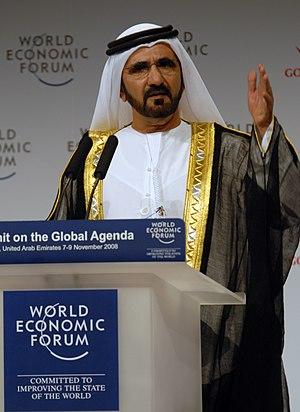
Mohammed ben Rachid Al Maktoum, né le 15 juillet 1949 à Dubaï, est un homme d'État émirien, émir de Dubaï, mais aussi vice-président, Premier ministre et ministre de la Défense des Émirats arabes unis. Issu de la famille Al Maktoum qui règne sur l'émirat depuis le début du XIXᵉ siècle, il est le troisième fils de Cheikh Rachid ben Saeed Al Maktoum. En tant qu'émir de Dubaï, il a succédé à son frère Maktoum ben Rachid Al Maktoum le 4 janvier 2006 et dès lors, il a entrepris d'importantes réformes dans le gouvernement, concernant notamment la stratégie du gouvernement fédéral en avril 2007. En 2010, il a lancé la Vision 2021 des Émirats arabes unis afin de devenir « l'un des meilleurs pays au monde » d'ici 2021.
La centrale solaire Mohammed ben Rachid Al Maktoum est une centrale électrique solaire de 2013, à Dubaï des Émirats arabes unis au Moyen-Orient dans le Golfe Persique. Baptisée du nom de l'Émir de Dubaï Mohammed ben Rachid Al Maktoum, elle sera avec une puissance de 5 gigawatt en fin de construction en 2030, la centrale solaire la plus puissante du monde, au prix du kilowatt-heure le moins cher du monde.